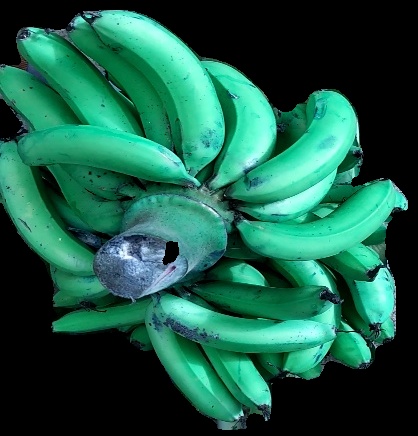
Variety: pachbale
Grade: grade3